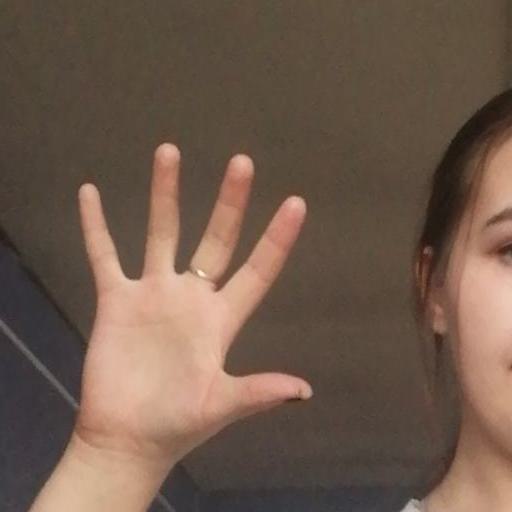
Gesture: palm